Alison Bielski

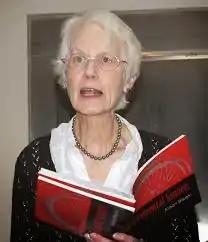

a Welsh poet and writer, whose works included the "Flower Legends of Wales" and "Tales and Traditions of Tenby".